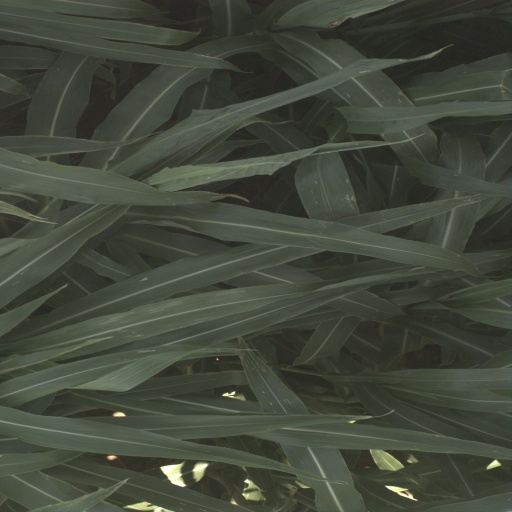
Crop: sorghum